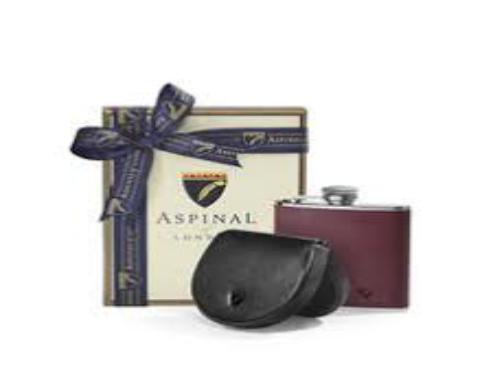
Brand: ASPINAL OF LONDON
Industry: Clothes